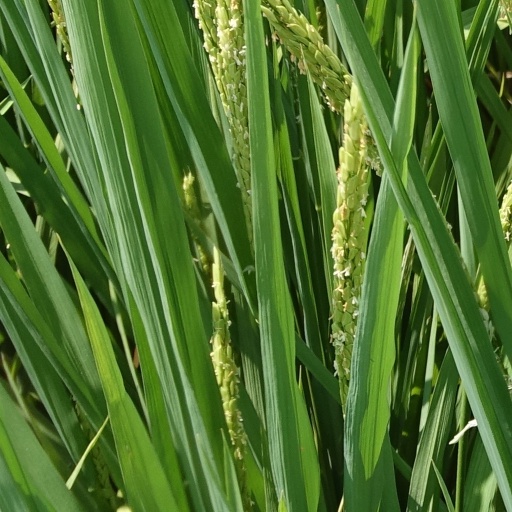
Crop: rice